Narmer Palette

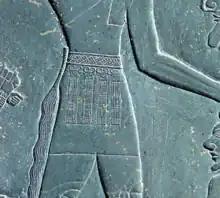
Detail of the Narmer Palette showing a belt with four beaded tassels topped with depictions of Bat similar to those seen at the top of the palette as well as a fringe at the back representing the tail of a bull

Attached to the belt worn by Narmer are four beaded tassels, each capped with an ornament in the shape of the head of the goddess Hathor. They also are the same heads as those that adorn the top of each side of the palette. At the back of the belt is attached a long fringe representing a lion's tail.